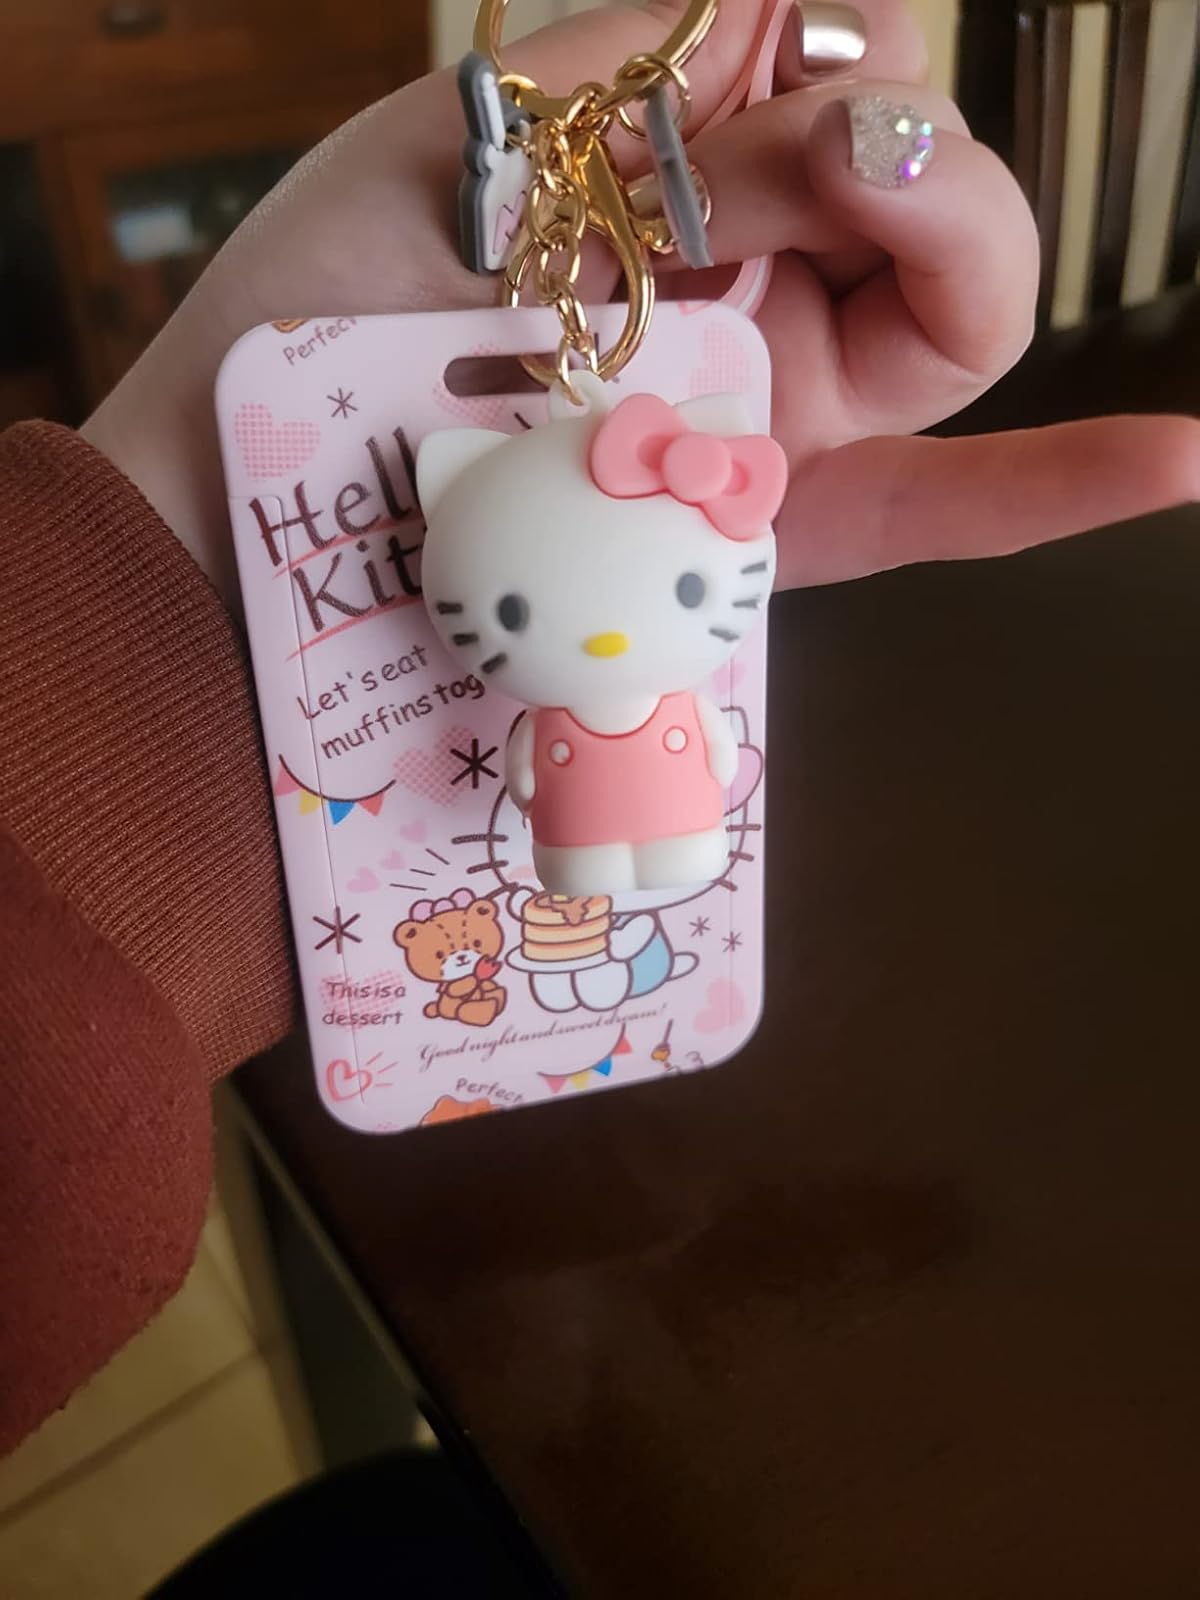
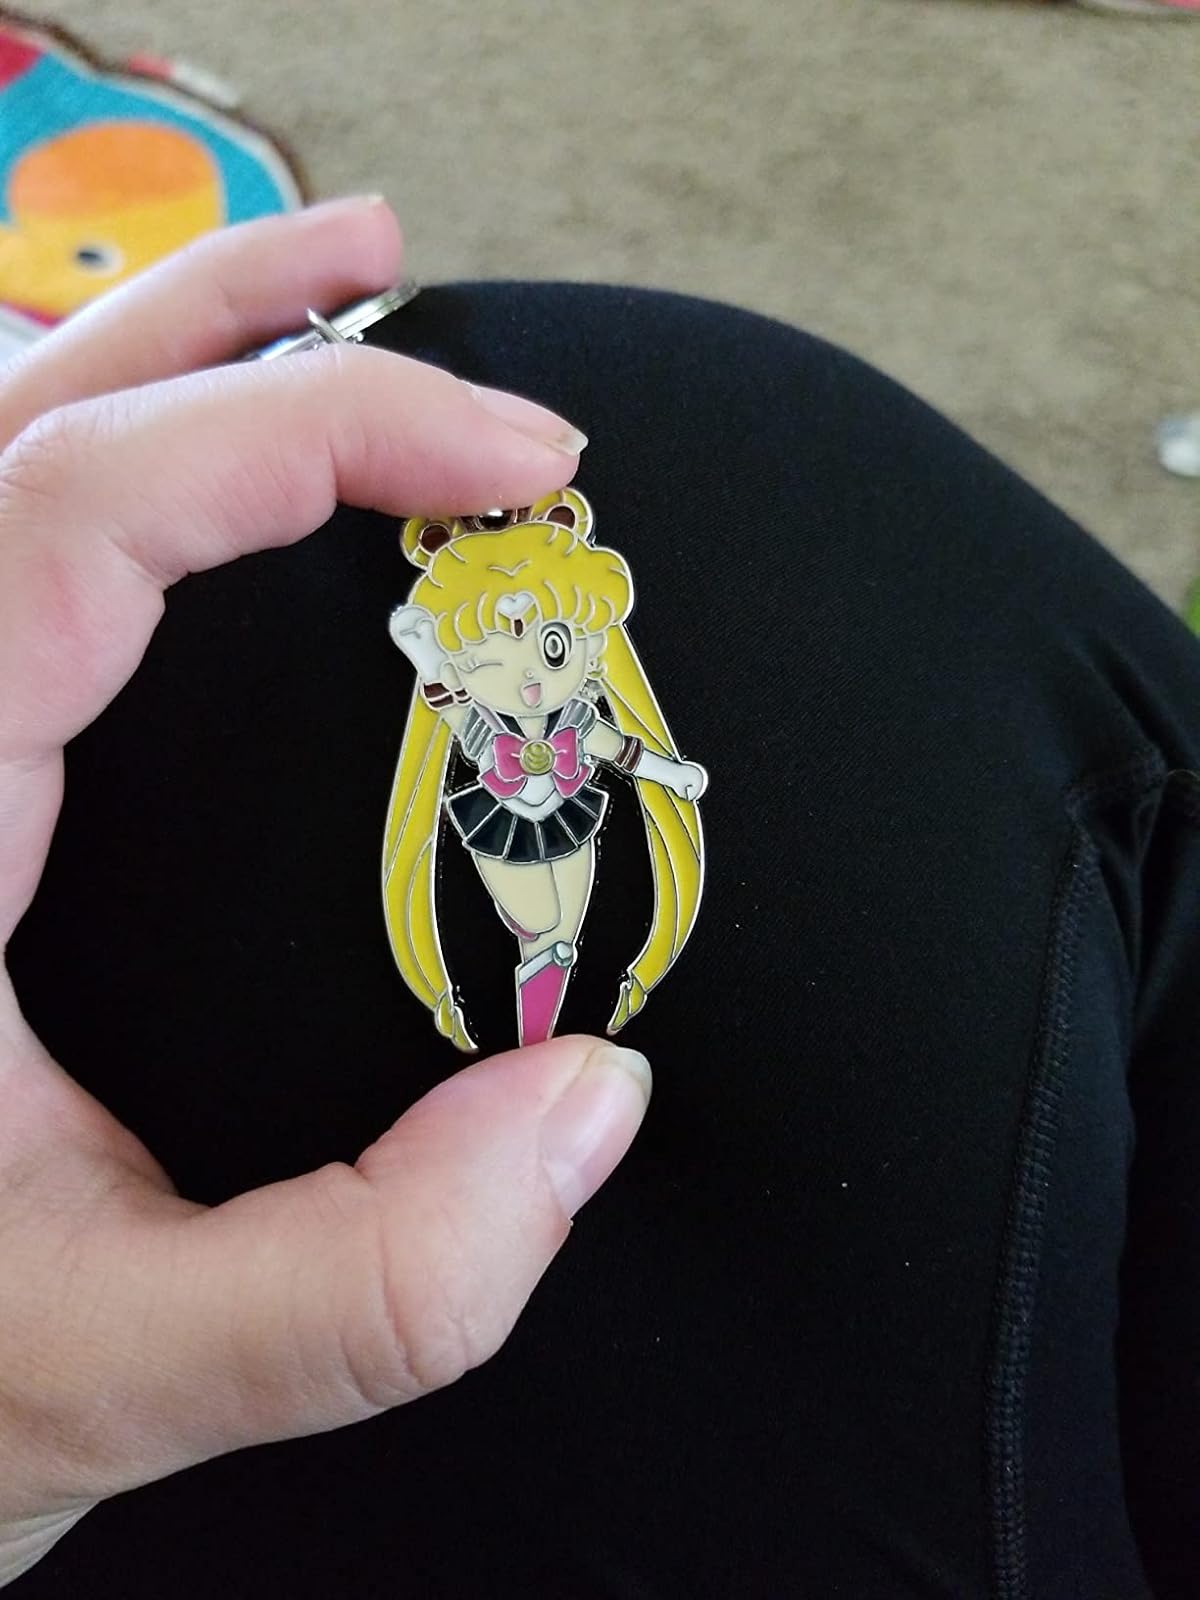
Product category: accessories_keychain
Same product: no